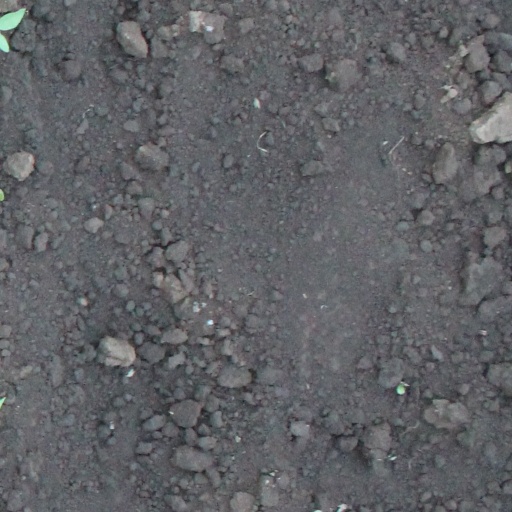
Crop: soybean